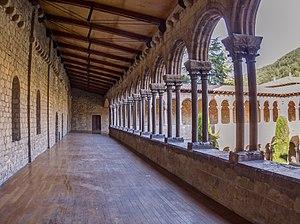
Ce que la culture doit aux Arabes d'Espagne est un livre de Juan Vernet achevé depuis 1974 et publié en 1978. Sa traduction en langue française, qui est une version enrichie, est due à Gabriel Martinez-Gros et paraît en 1985.